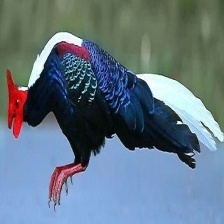
Species: SWINHOES PHEASANT
Scientific name: LOPHURA SWINHOII